List of songs recorded by Cheryl

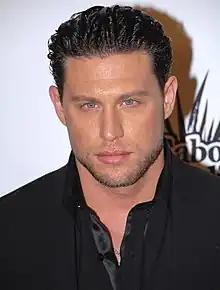
J.R. Rotem co-wrote "Better to Lie".

English recording artist Cheryl (formerly a member of English pop group Girls Aloud), has recorded songs for four solo studio albums and one extended play (EP), some of which were collaborations with other recording artists. She first appeared as a solo artist on will.i.am's song "Heartbreaker", released on 5 May 2008, providing backing vocals during the chorus.